La Mère Catherine

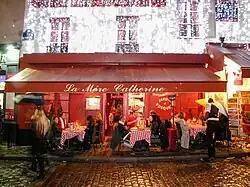
La Mère Catherine

La Mère Catherine is a brasserie in the 18th arrondissement of Paris, France. It is the oldest still-operating restaurant at the Place du Tertre. It is situated in a building that previously served as the church presbytery of Saint-Pierre de Montmartre.